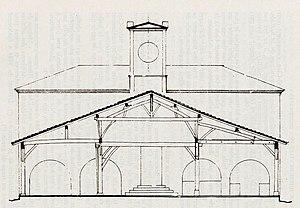
Saint-Clar, Gers, Occitanie, France
La halle-hôtel de ville de Saint-Clar est un édifice communal de Saint-Clar, en région Occitanie, construit en 1818.